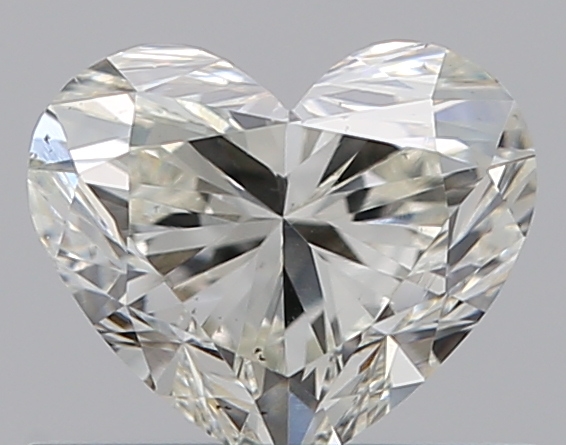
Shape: heart
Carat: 0.59
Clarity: VS2
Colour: J
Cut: VG
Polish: VG
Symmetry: VG
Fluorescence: M
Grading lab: GIA
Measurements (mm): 4.89 x 5.76 x 3.55